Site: brandenburg
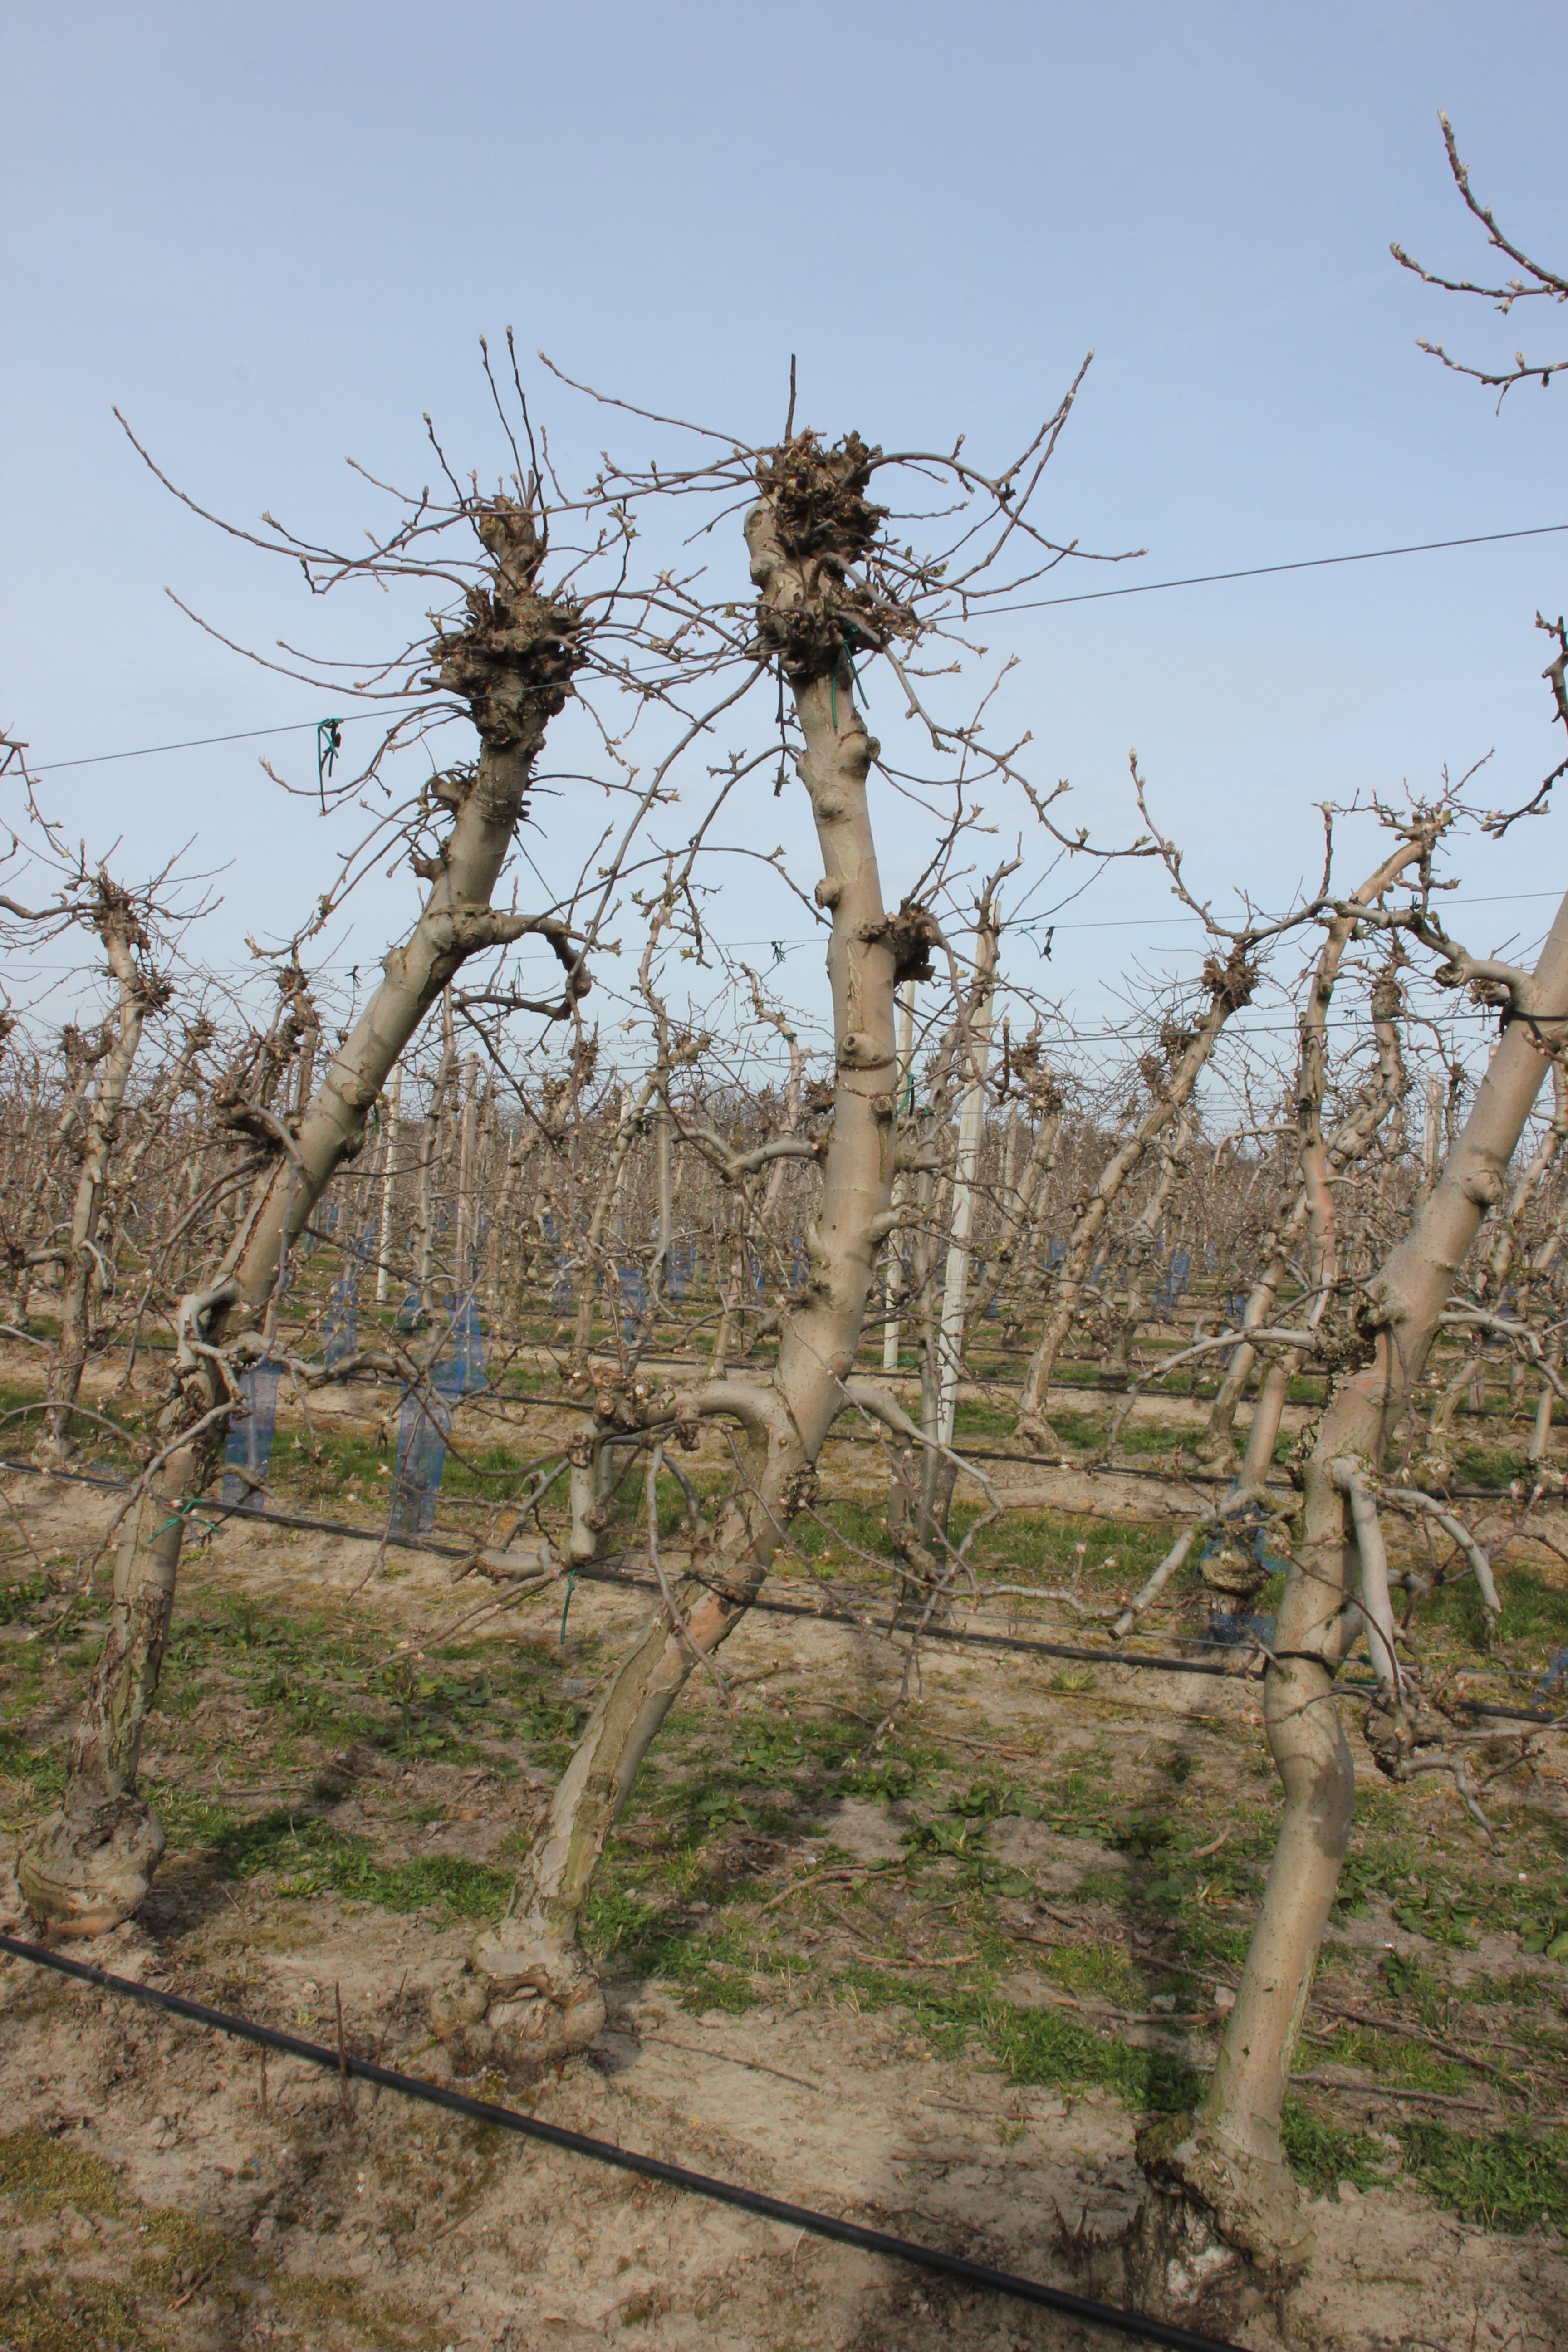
Growth stage (BBCH 54): Inflorescence emergence